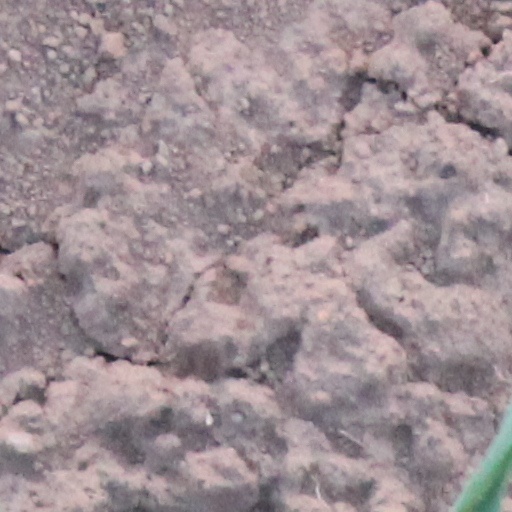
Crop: wheat